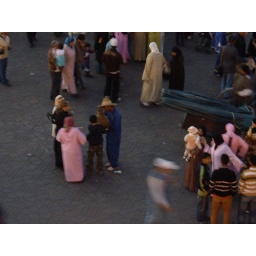
a boy poses with a monkey in the Jemaa El Fna